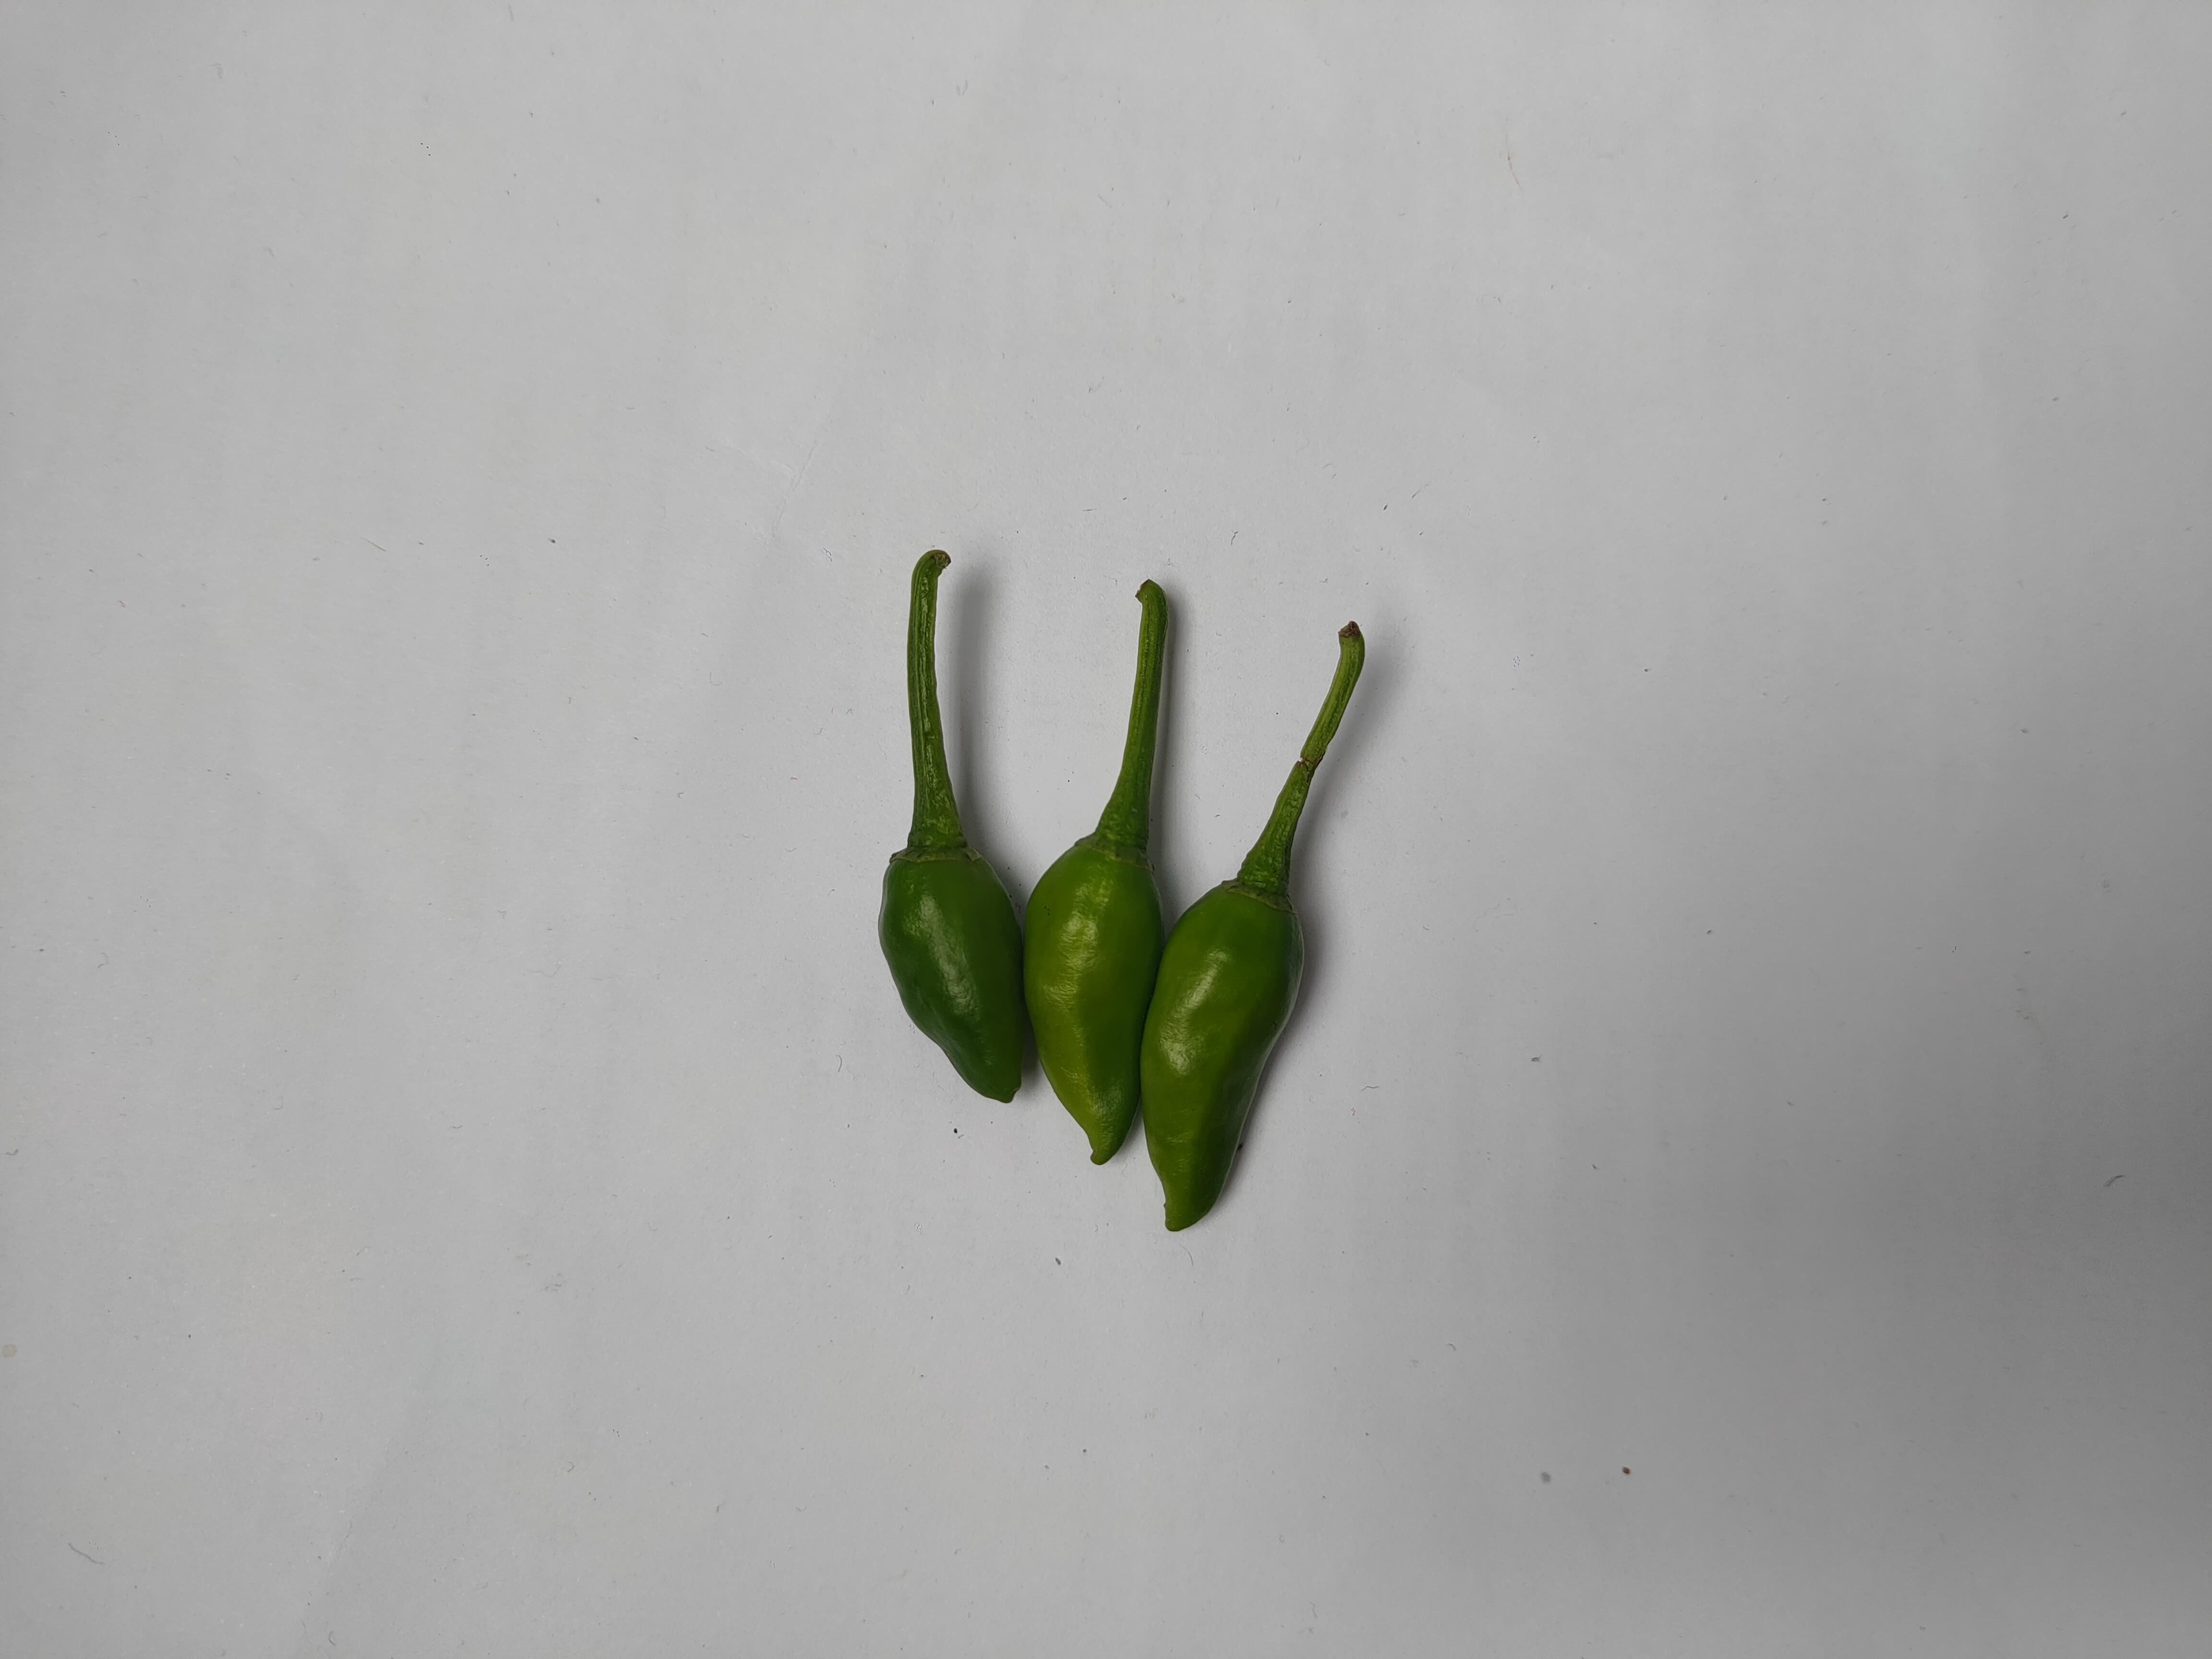
Label: Green Chili